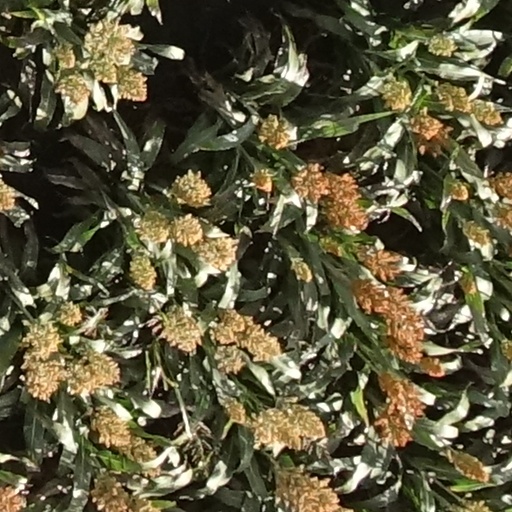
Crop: sorghum